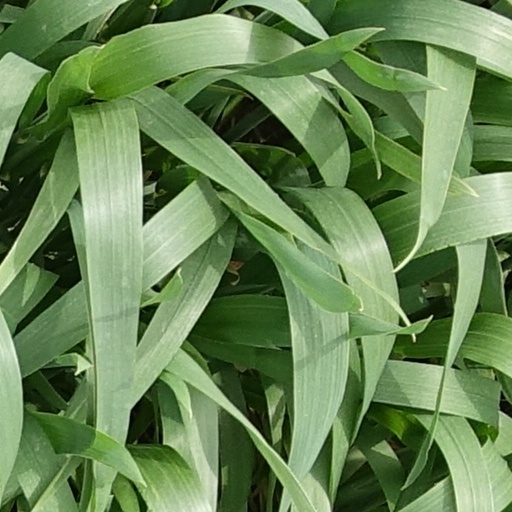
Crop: wheat